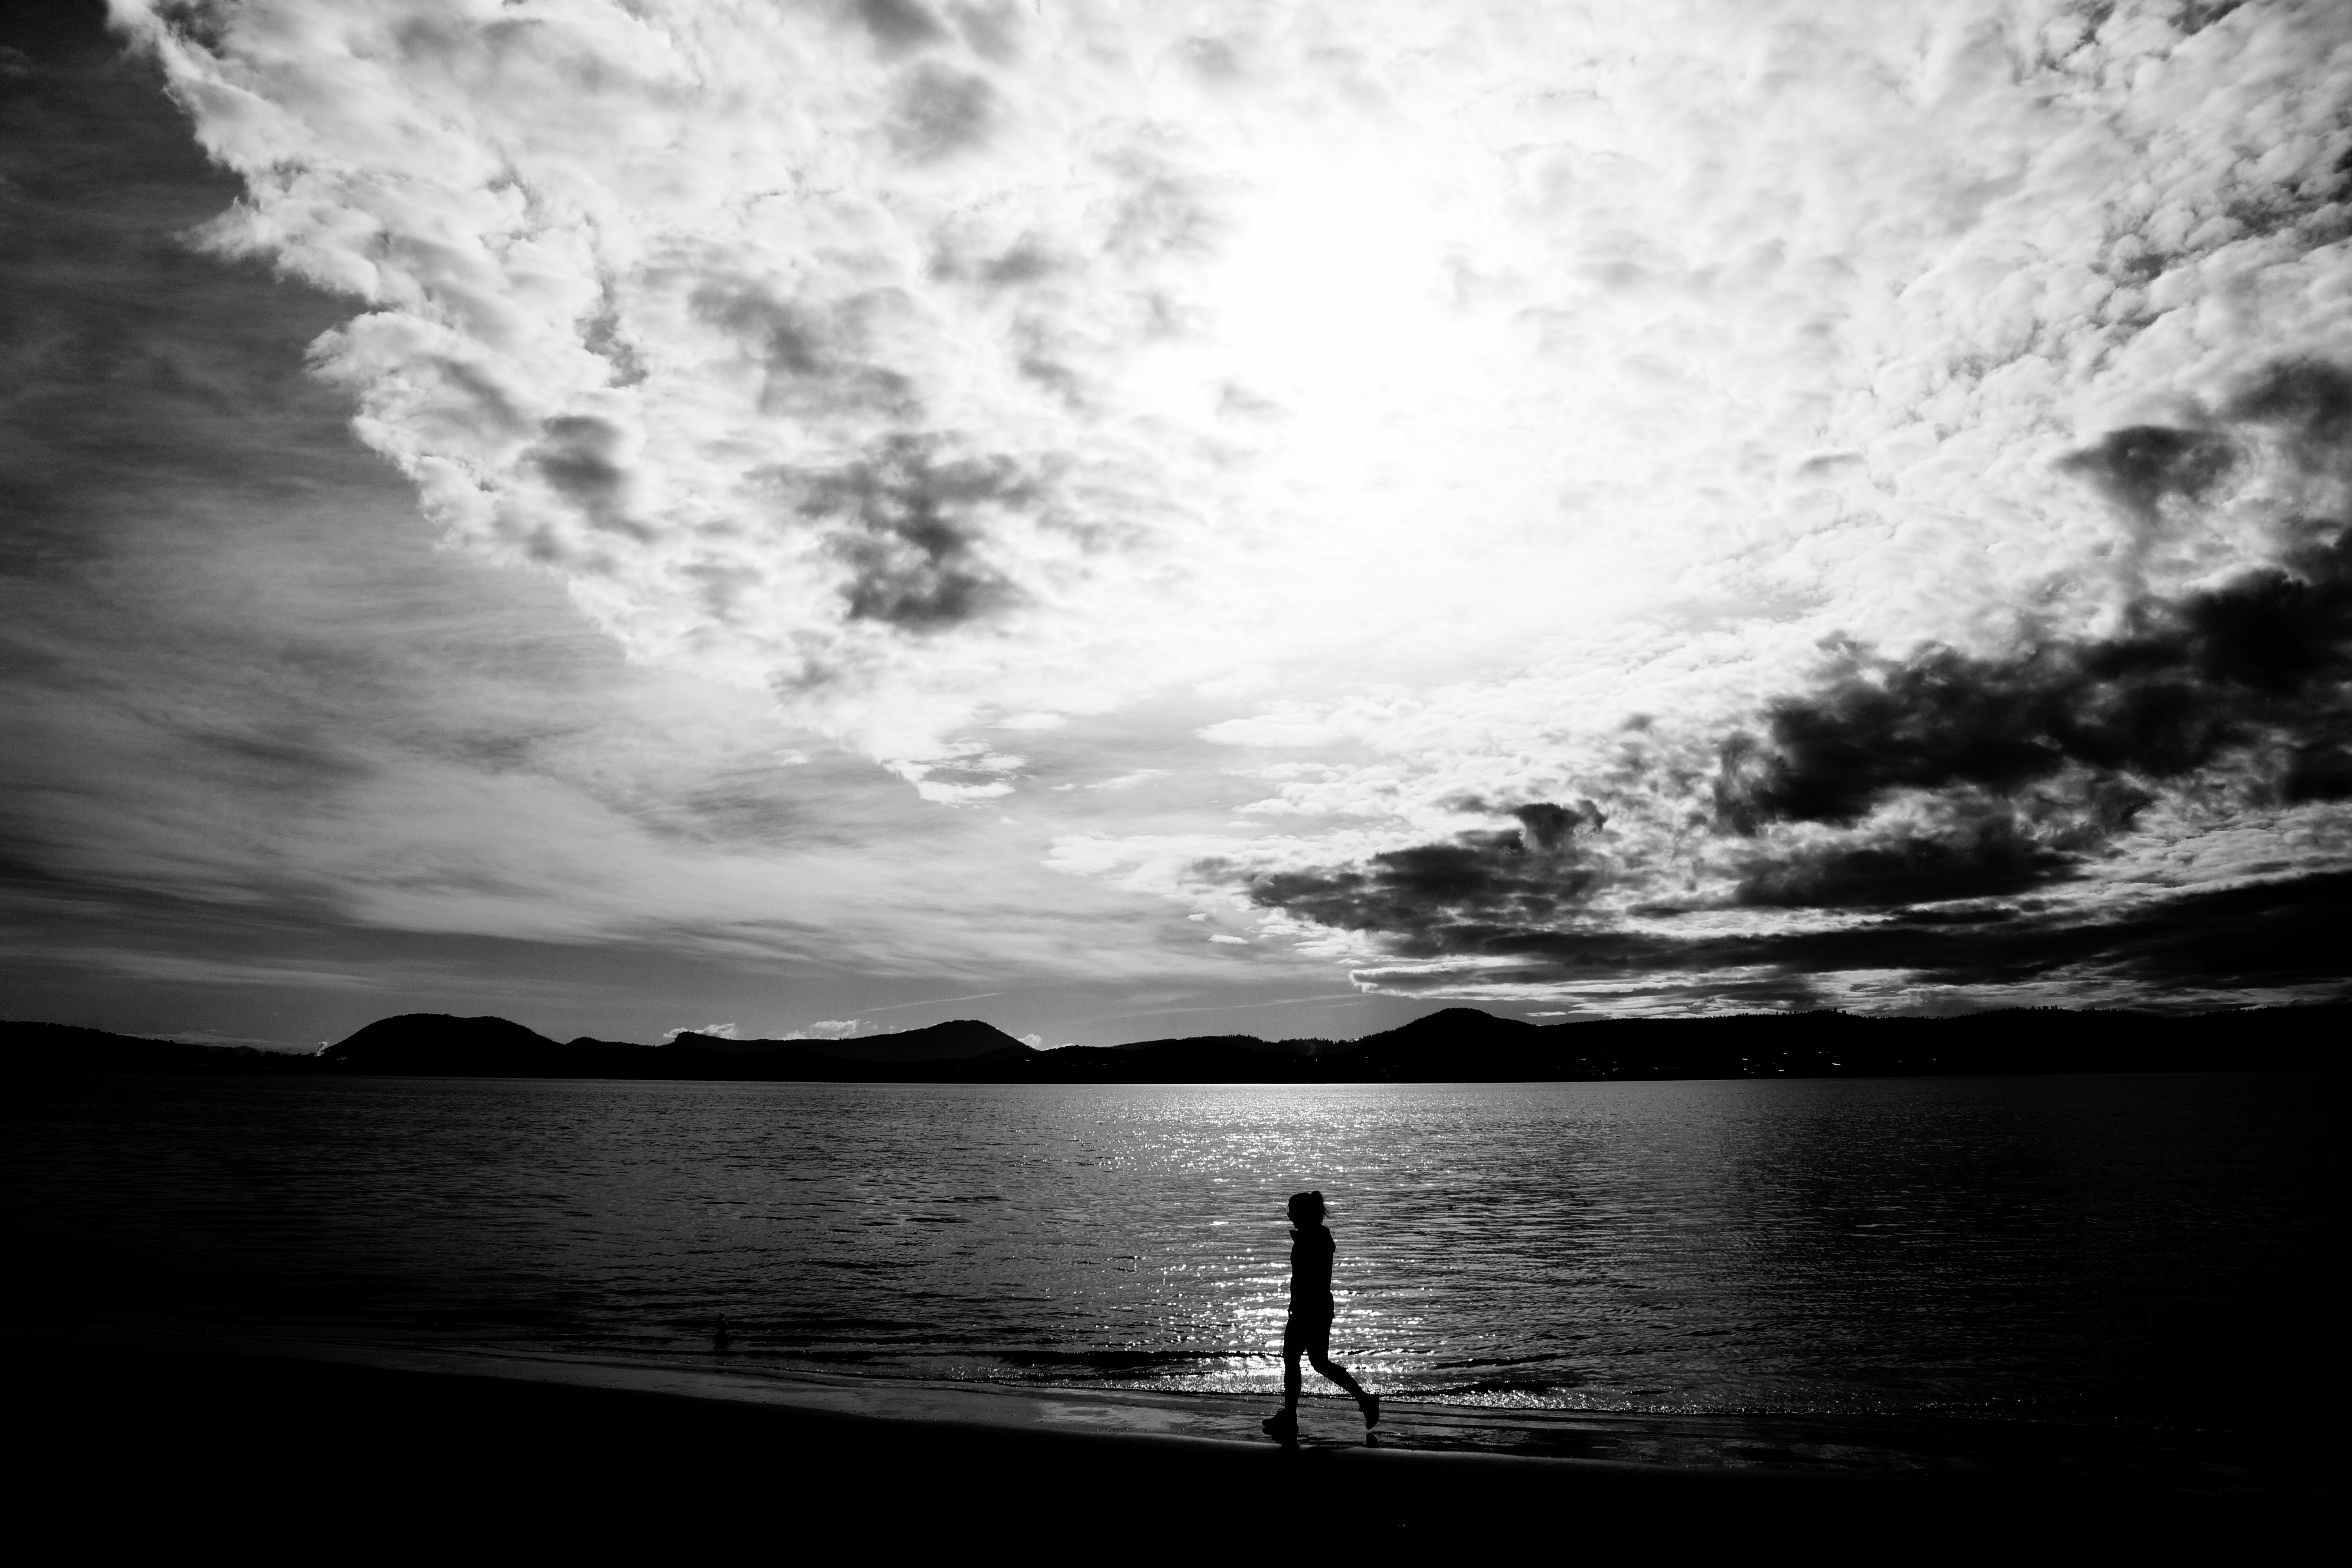
sea, coast, ocean, horizon, cloud, black and white, sky, photography, sunlight, wave, atmosphere, dusk, reflection, darkness, monochrome, moonlight, meteorological phenomenon, monochrome photography